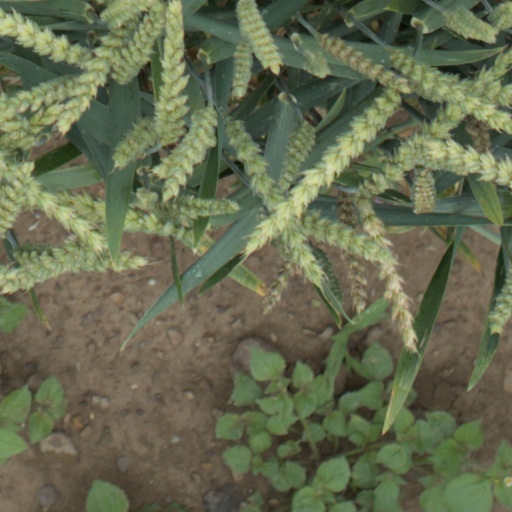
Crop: wheat